Humour

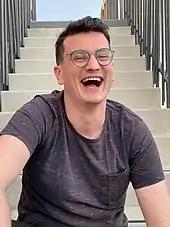
A man laughing

One of the main focuses of modern psychological humour theory and research is to establish and clarify the correlation between humour and laughter. The major empirical findings here are that laughter and humour do not always have a one-to-one association. While most previous theories assumed the connection between the two almost to the point of them being synonymous, psychology has been able to scientifically and empirically investigate the supposed connection, its implications, and significance.